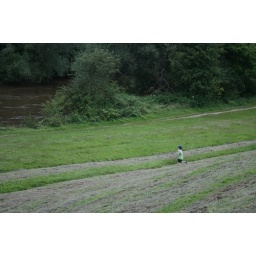
Richie running as fast as he can down hill towards the river - I'm suprised he didn't end up in the river.